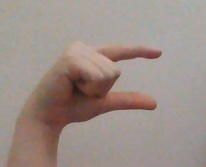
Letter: dal